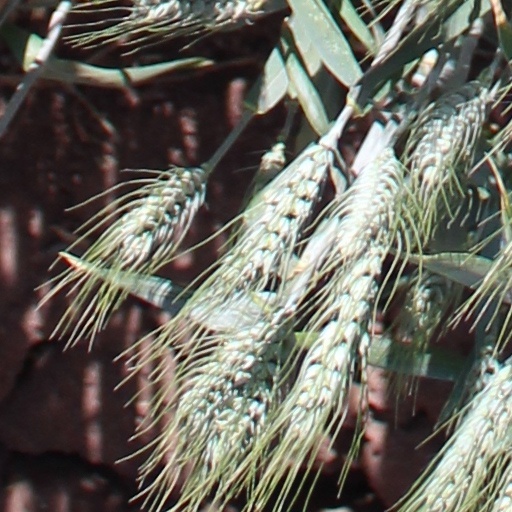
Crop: wheat